Anti-Polish sentiment

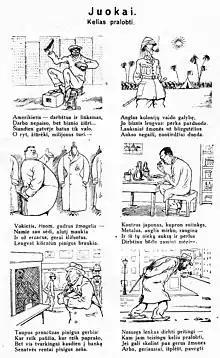
Anti-Polish cartoons were published in Lithuania during interbellum, which depicting the Poles in the bottom east as a lazy, poor and denegerate people

In the politics of inter-war Germany, anti-Polish feelings ran high. The American historian Gerhard Weinberg observed that for many Germans in the Weimar Republic, "Poland was an abomination", Poles were "an East European species of cockroach", Poland was usually described as a "Saisonstaat" (a state for a season), and Germans used the phrase "Polish economy" ("polnische Wirtschaft") for a situation of hopeless muddle. Weinberg noted that in the 1920s–30s, leading German politicians refused to accept Poland as a legitimate nation, and hoped instead to partition Poland, probably with the help of the Soviet Union. The British historian A. J. P. Taylor wrote in 1945 that National Socialism was inevitable because the Germans wanted "to repudiate the equality with the peoples of (central and) eastern Europe which had then been forced upon them" after 1918.